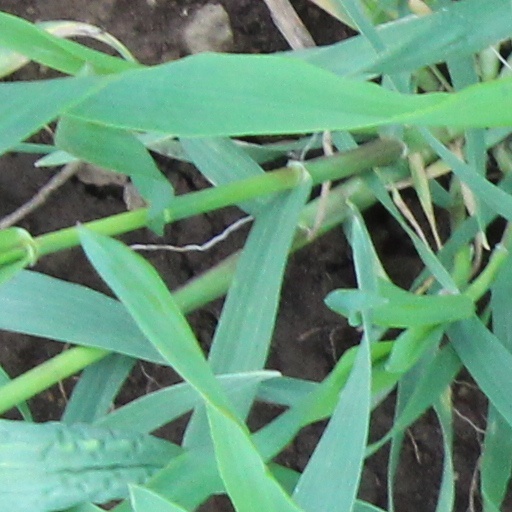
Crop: wheat